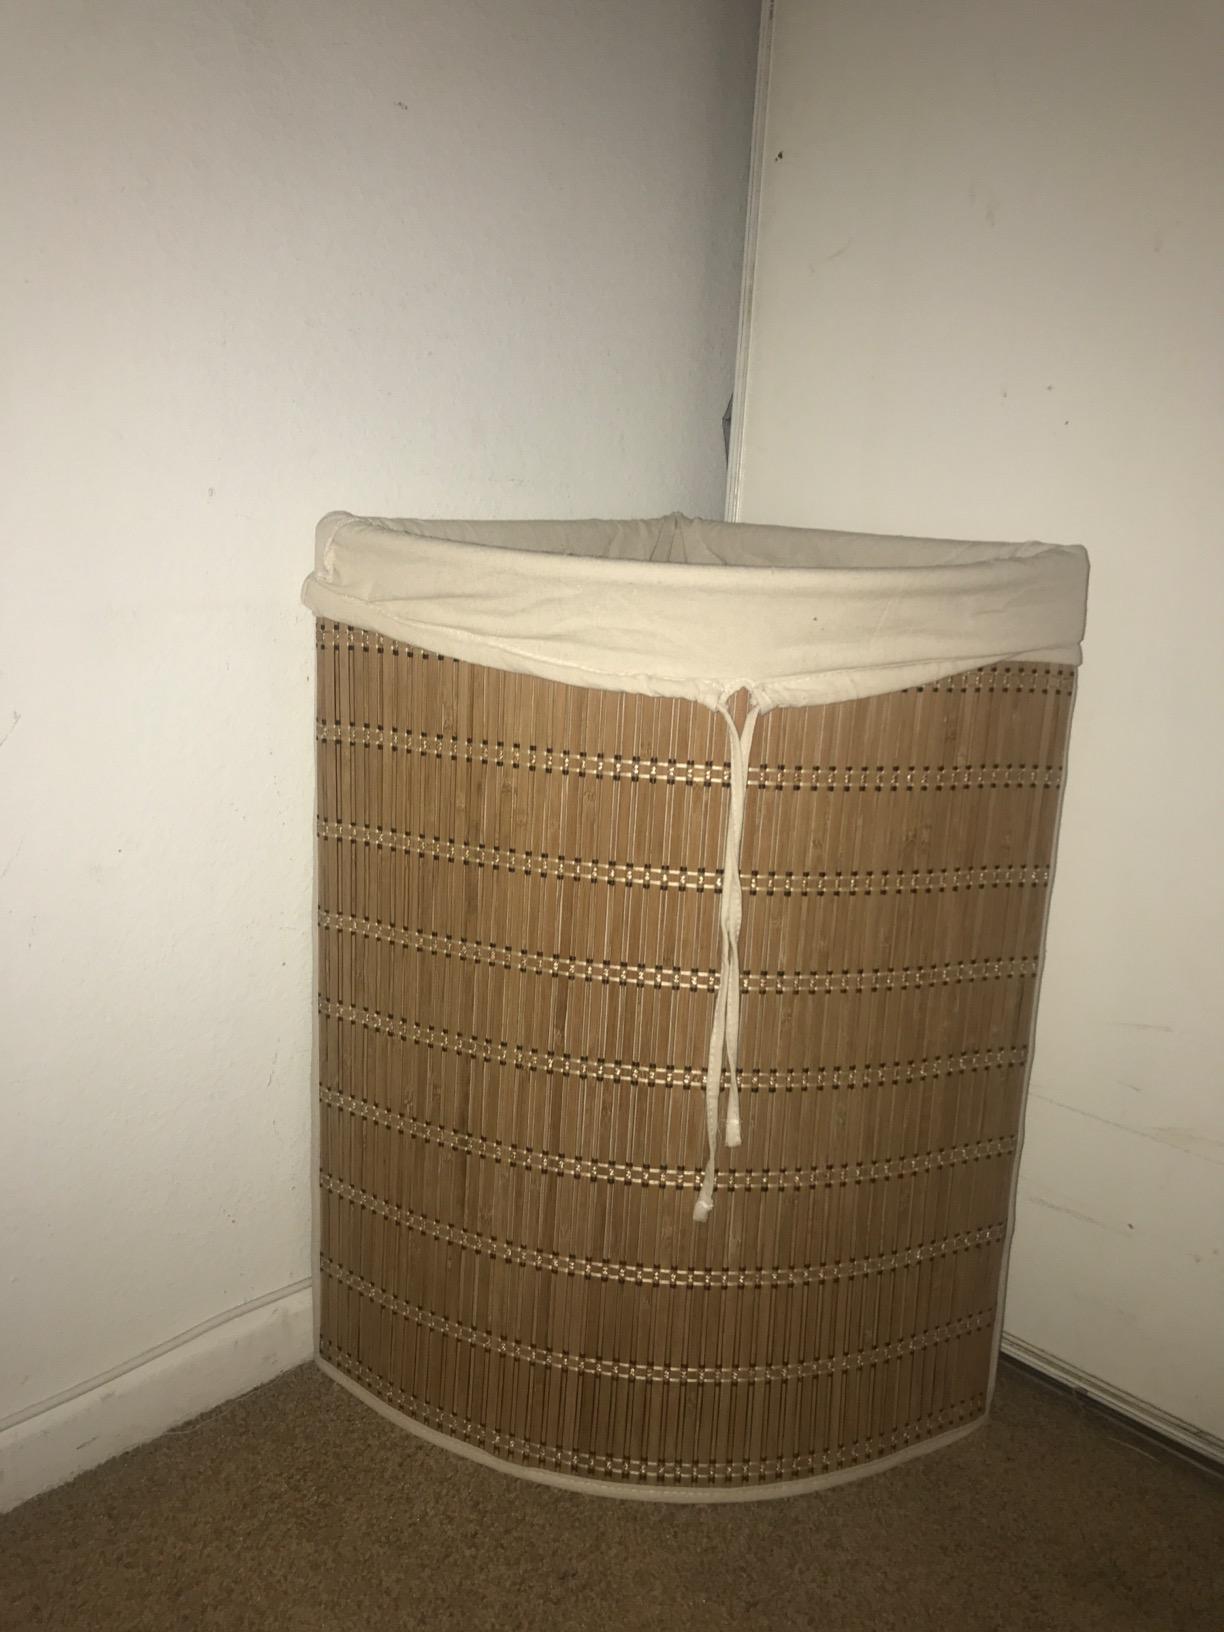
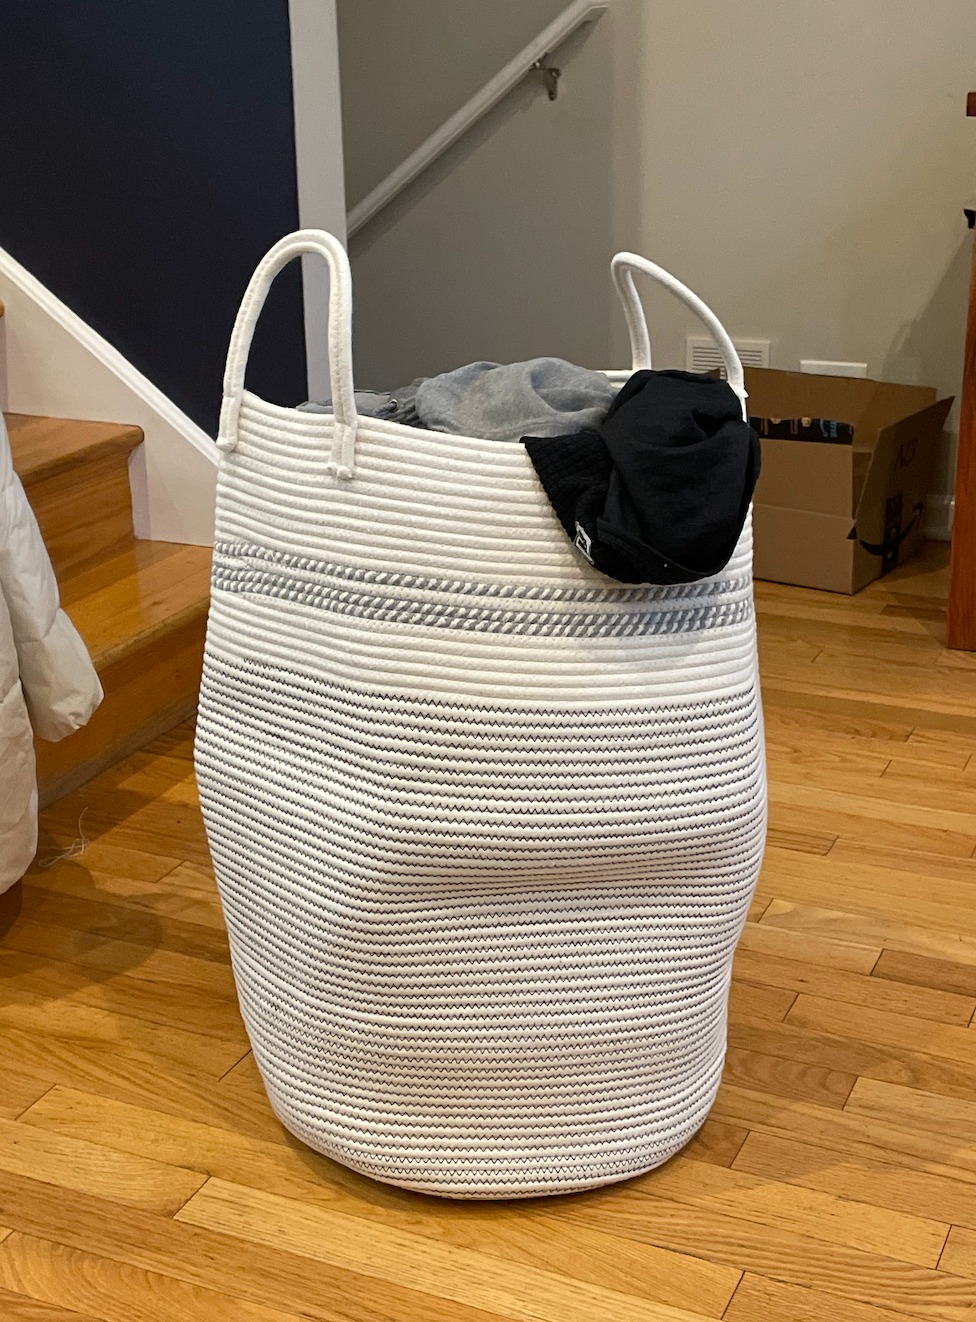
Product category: items_hamper
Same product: no